History of Louisiana

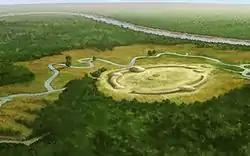
Watson Brake, the oldest mound complex in North America

During the Archaic period, Louisiana was home to the earliest mound complex in North America and one of the earliest dated complex constructions in the Americas. The Watson Brake site is an arrangement of human-made mounds located in the floodplain of the Ouachita River near Monroe in northern Louisiana. It has been dated to about 3400 BC. The site appears to have been abandoned about 2800.